MS Italia (1965)

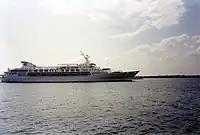
"Italia" as "Ocean Princess"

"Italia" was never operated for Crociere d'Oltremare, who chartered her to a Genoa-based company called Fratelli Cosulich for three cruise voyages in the Mediterranean, and in turn was chartered to Princess Cruises. During her delivery voyage to Princess from Trieste to California the "camp classic" film "Valley of the Dolls" premiered on board in the ship's movie theater. Princess renamed her "Princess Italia" and had the ship sail to Mexico out of Los Angeles. In 1968 the logo on the ship's funnel was changed from red and yellow triangles to Princess's now signature "sea witch" logo.